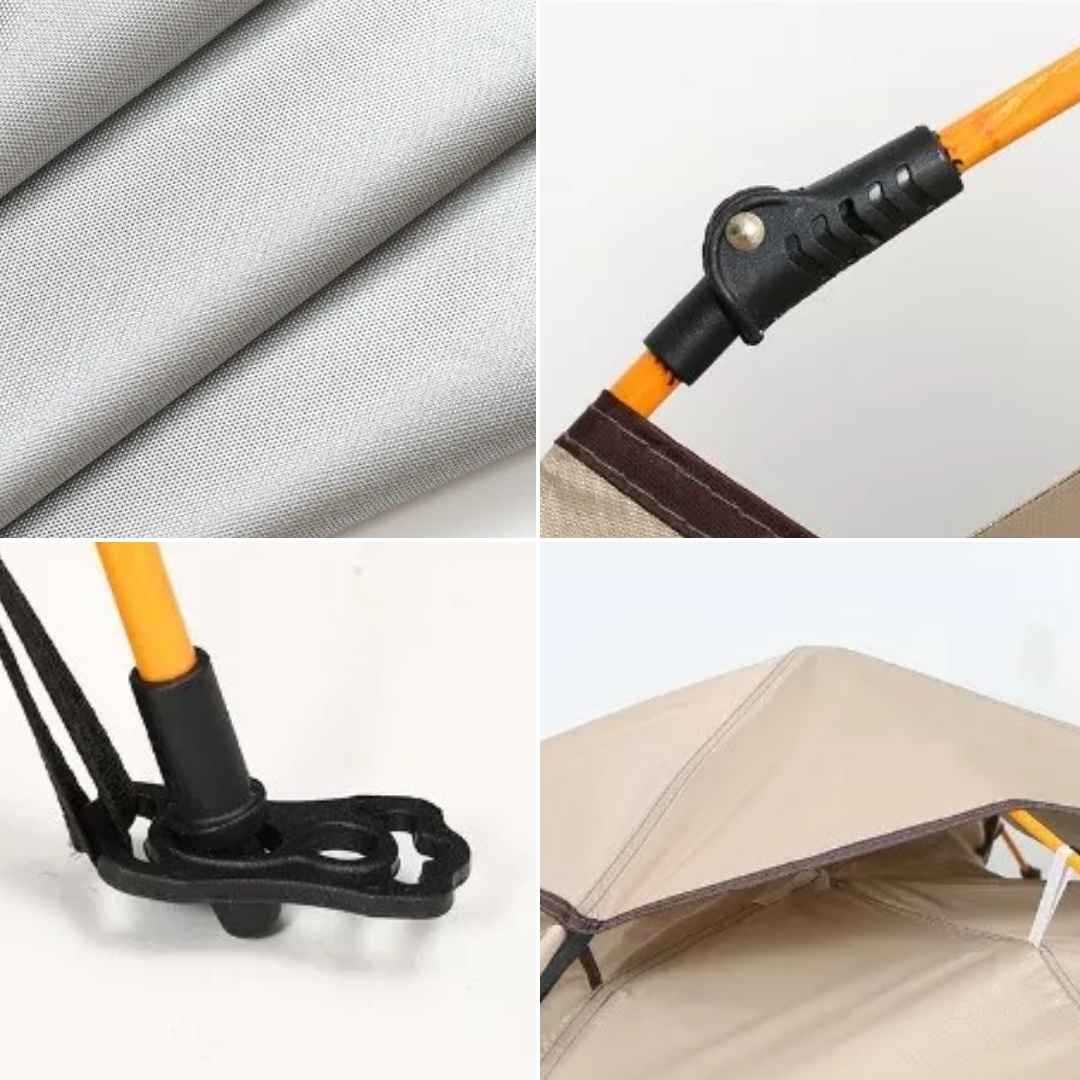
Quick-Setup Tent | Waterproof and Wind Resistant | 3 Sec
Brand: Sarando.uk
Robust Outdoor Tent with Quick Setup Discover the ideal tent for your camping adventures! This robust, double-layered tent is perfect for campers who want to set up their shelter quickly without compromising on quality. With a setup time of just 3 seconds, you're always prepared for unexpected weather conditions. Key Features: Waterproof protection with a 3000mm water column keeps you dry in poor weather. Wind resistance up to 64 km/h thanks to strong fibreglass poles and a solid design. Made from durable Oxford 210D fabric for long-lasting use. Smooth, durable SBS zippers for reliable closure. Spacious interior suitable for 2-3 persons, with neat storage options. User Experience: This tent offers an undeniable sense of security and comfort, with a generous interior and practical extras like storage compartments and a roof hook for lights. Enjoy excellent privacy and ventilation, thanks in part to the special window coverings and mesh screens. Ideal for spontaneous getaways, this tent guarantees a pleasant stay in nature.
Category: Sporting Goods > Outdoor Recreation > Camping & Hiking > Tents > Pop-Up Tents